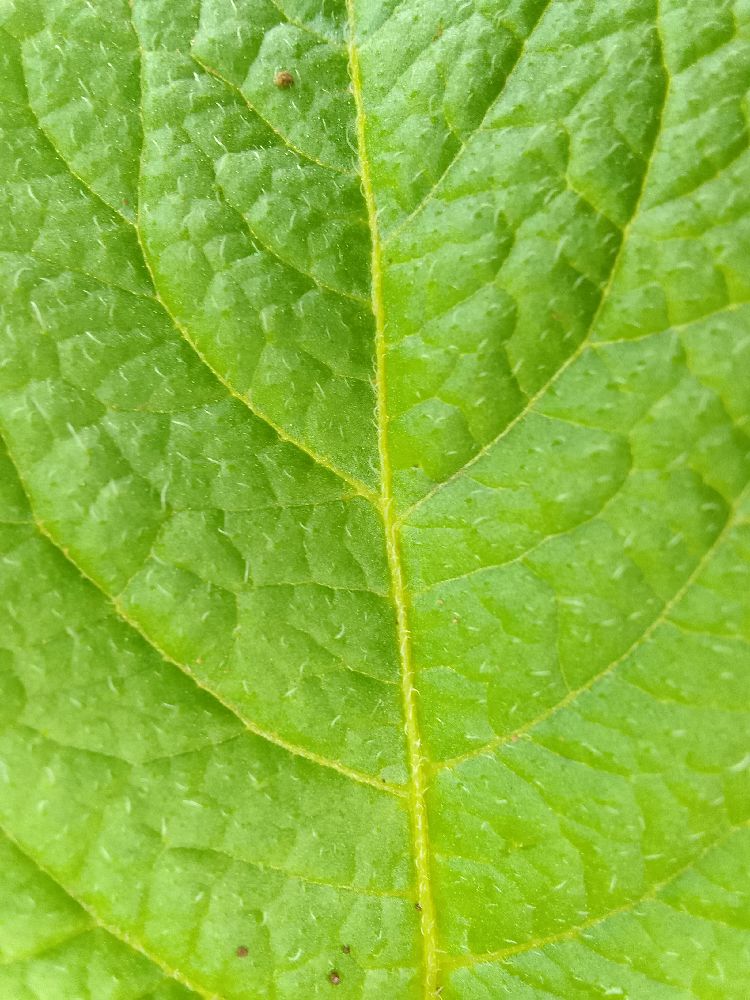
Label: Healthy